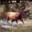
Label: deer